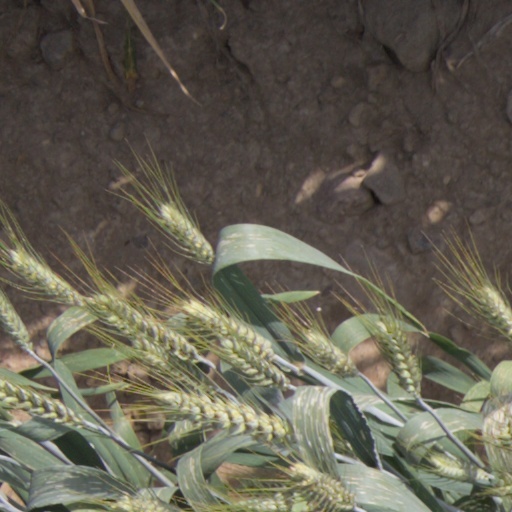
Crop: wheat